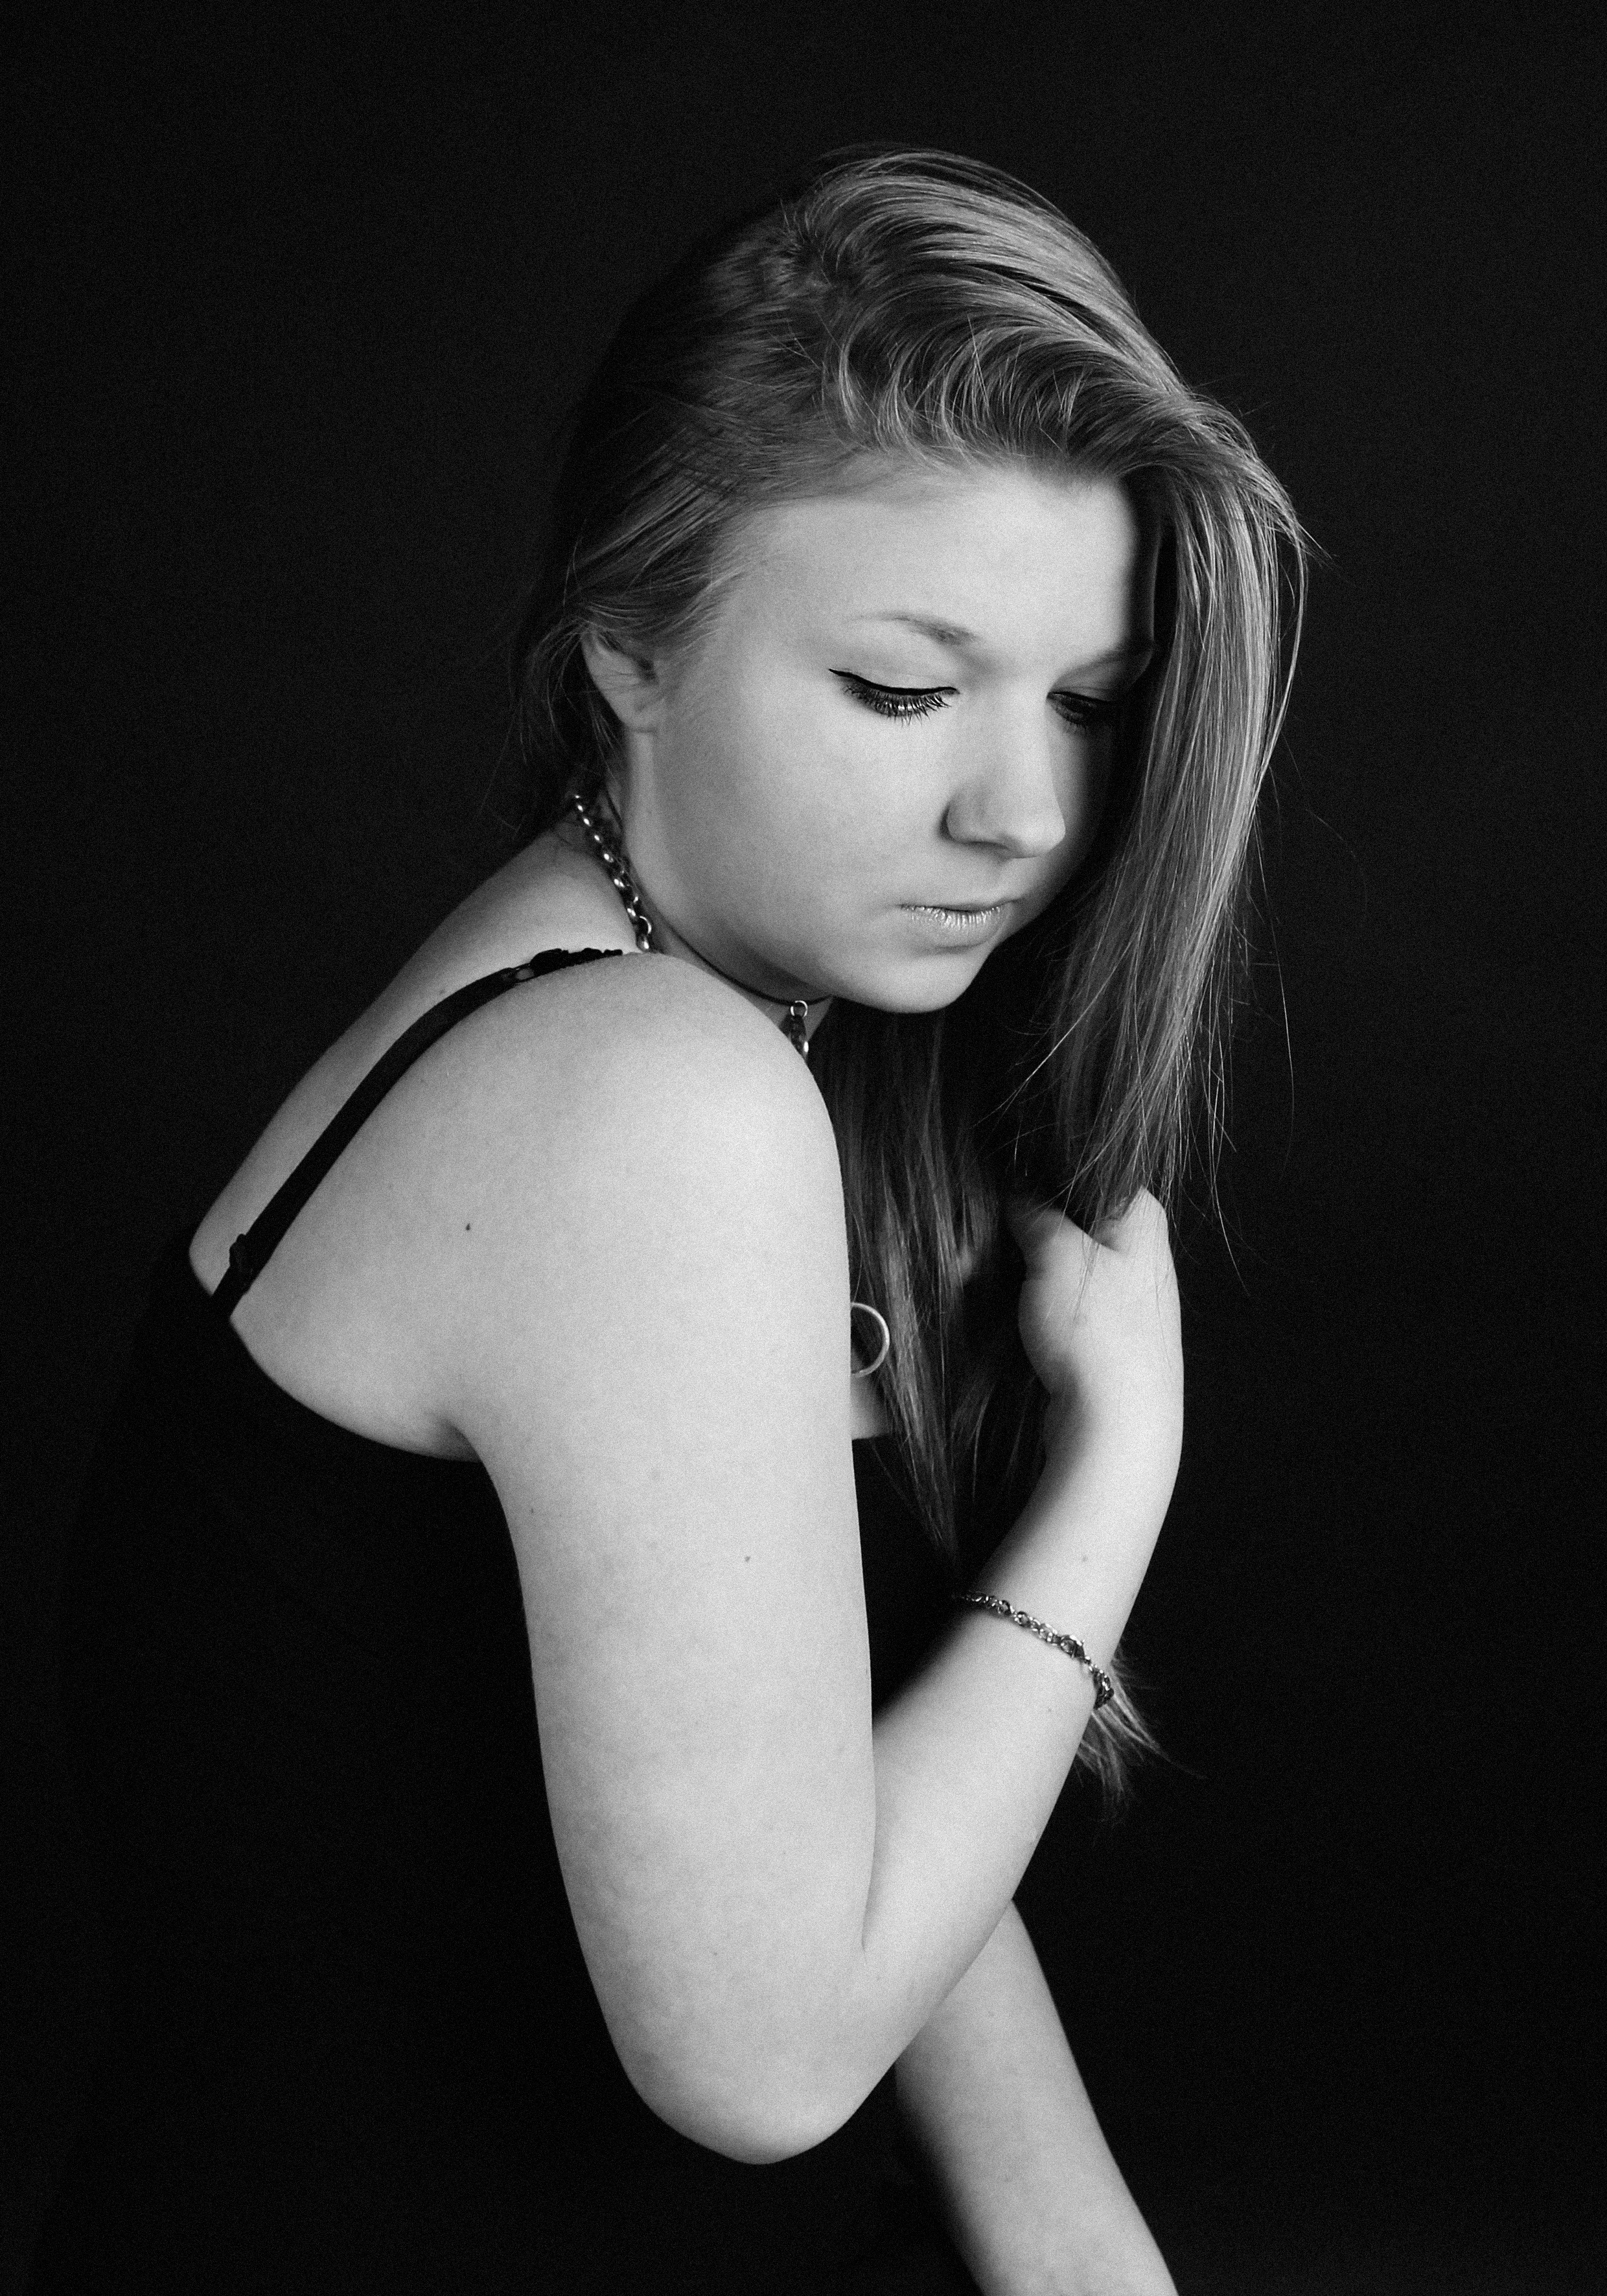
person, black and white, girl, woman, white, photography, portrait, model, studio, darkness, black, monochrome, lady, face, one, beauty, nice, elegant, sample, stylish, photo studio, photo shoot, brown hair, studio shot, monochrome photography, portrait photography, art model